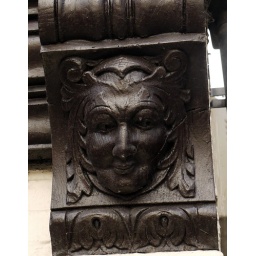
Carved wooden post on a building in Seaford, East Sussex.